List of capoeira techniques

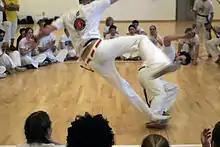
Rasteira

A Rasteira is a movement in capoeira used to sweep or pull an opponent's leg in response to a kick. There are generally four different types: rasteira do chão, rasteira em pé, rasteira de costas, and rasteira com mão. Many mestres agree that the rasteira is a true embodiment of what capoeira really is.